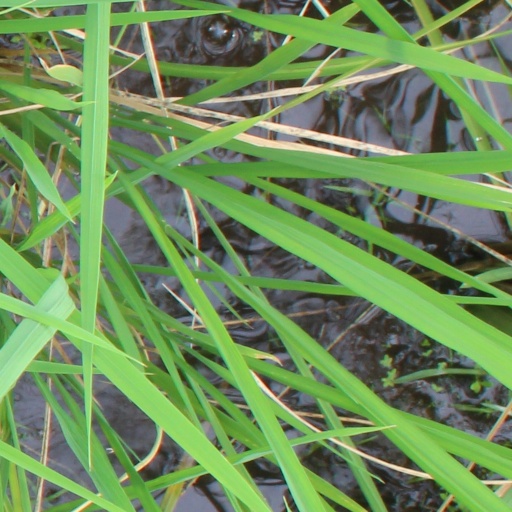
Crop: rice